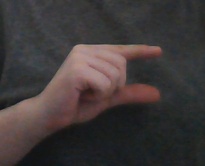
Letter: dal